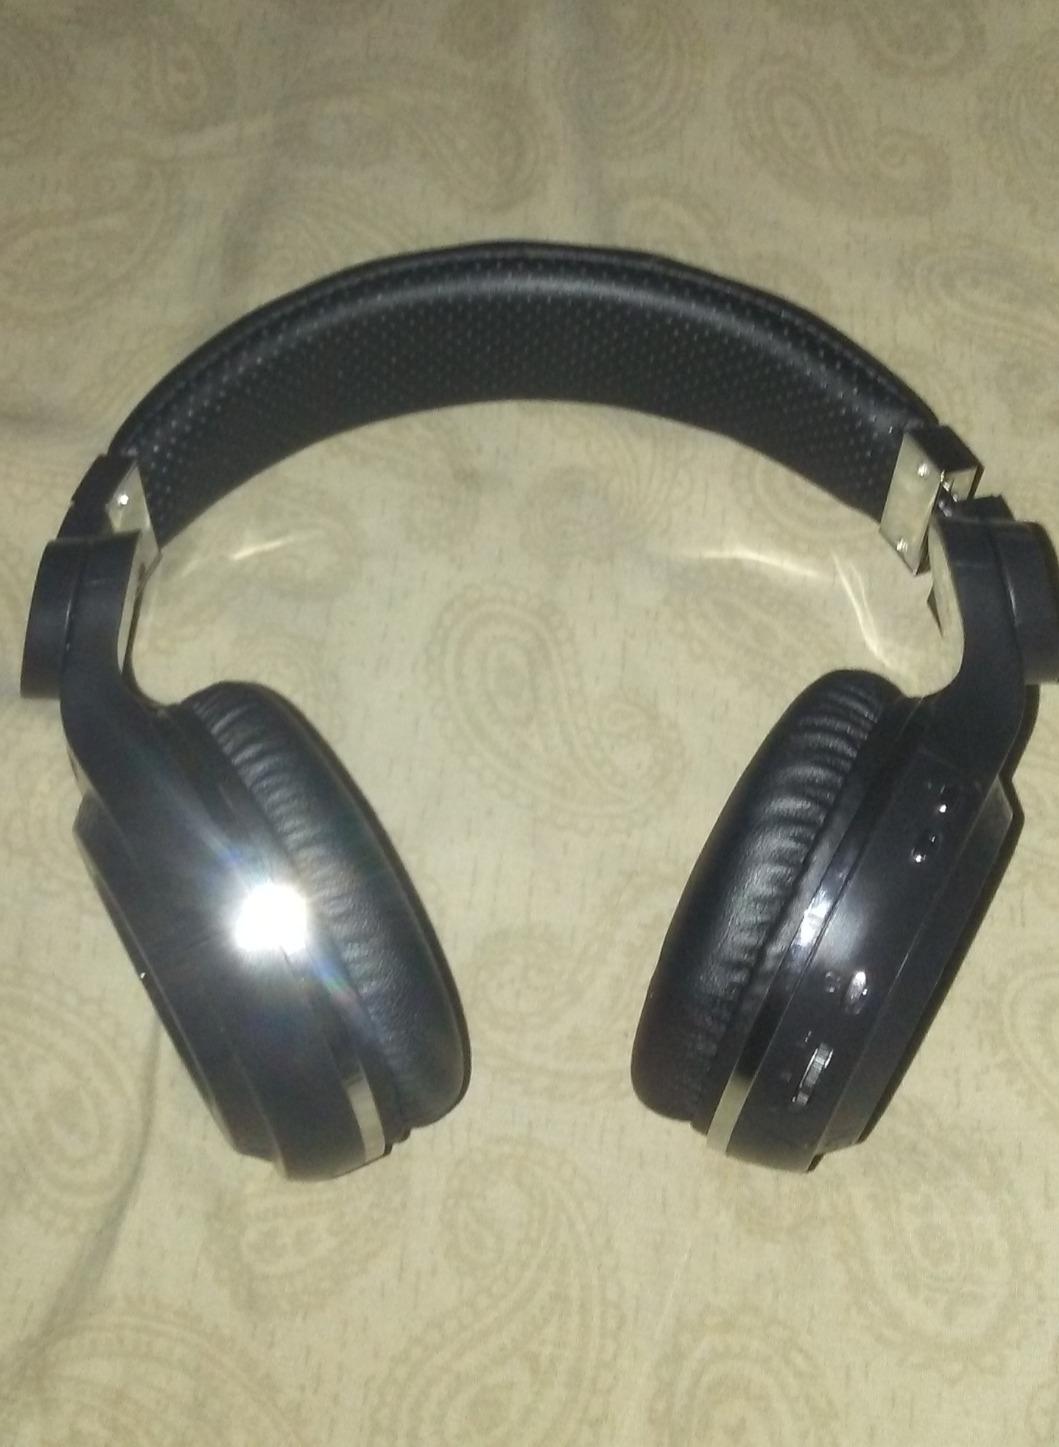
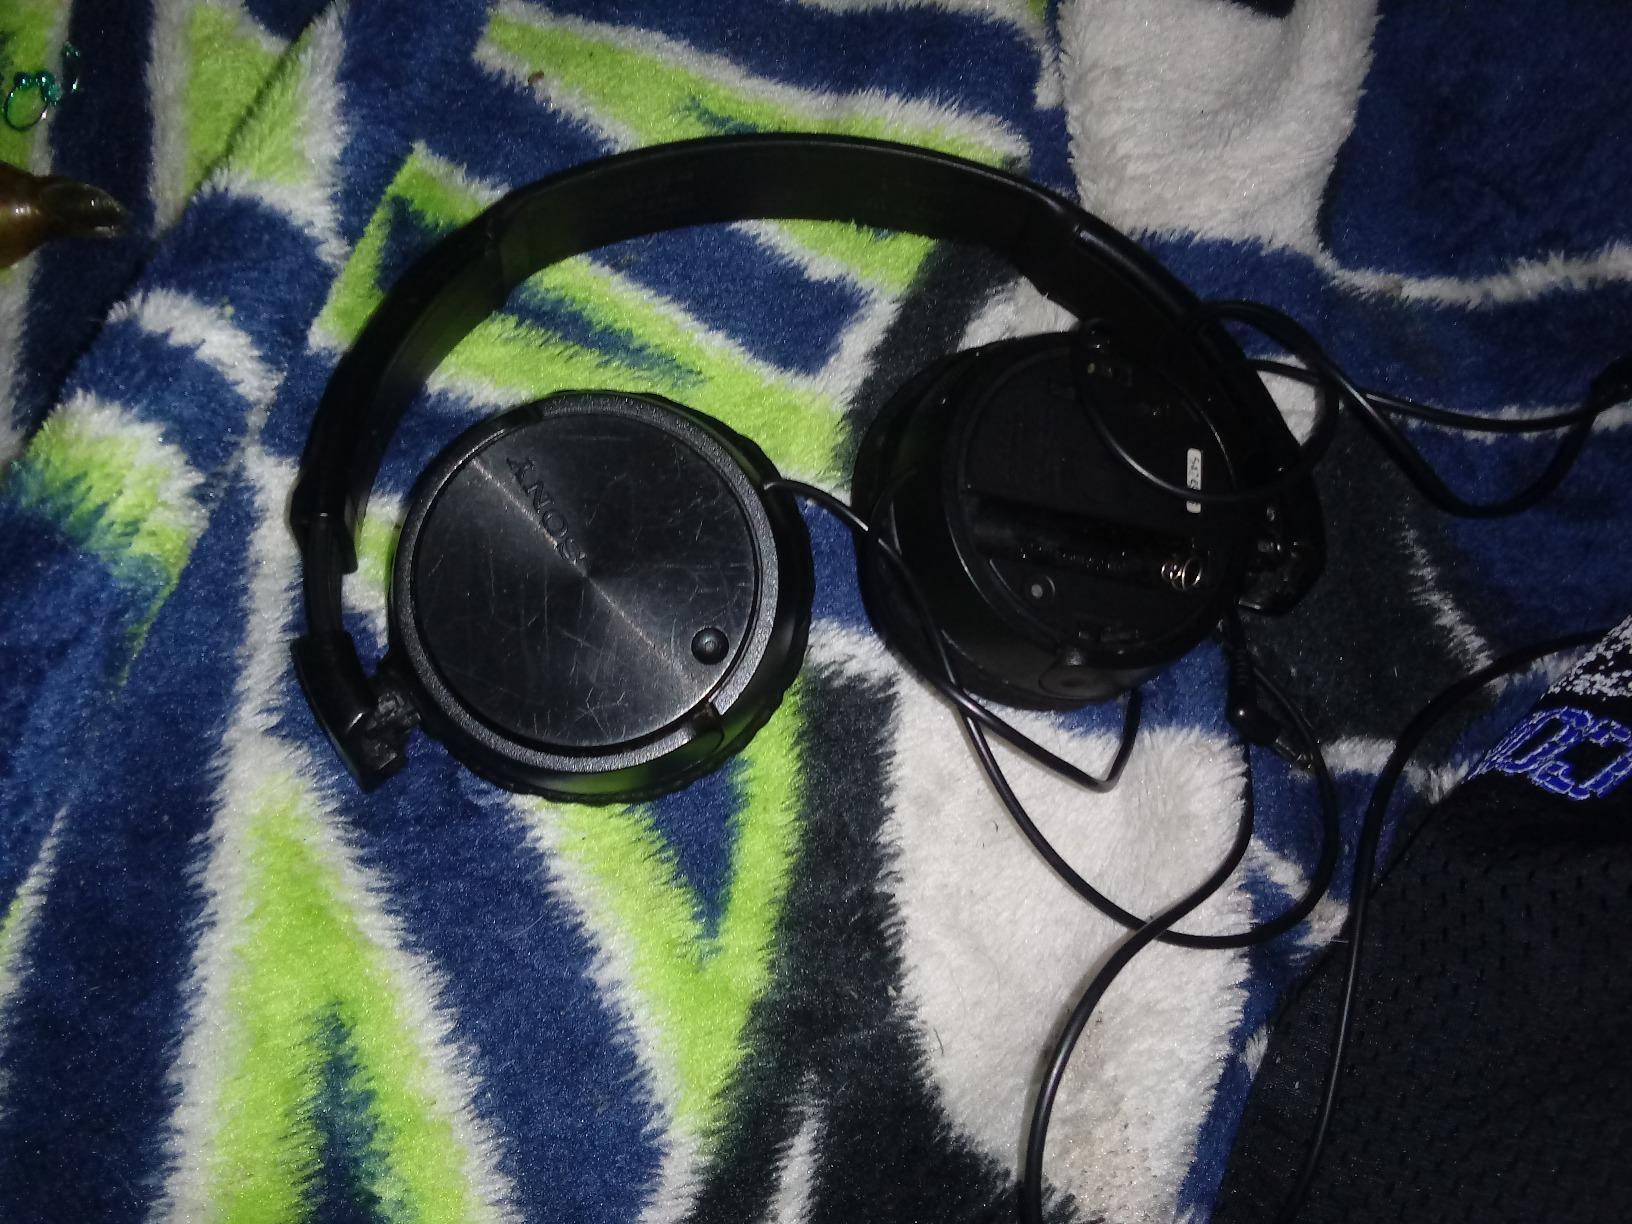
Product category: headphones
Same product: no